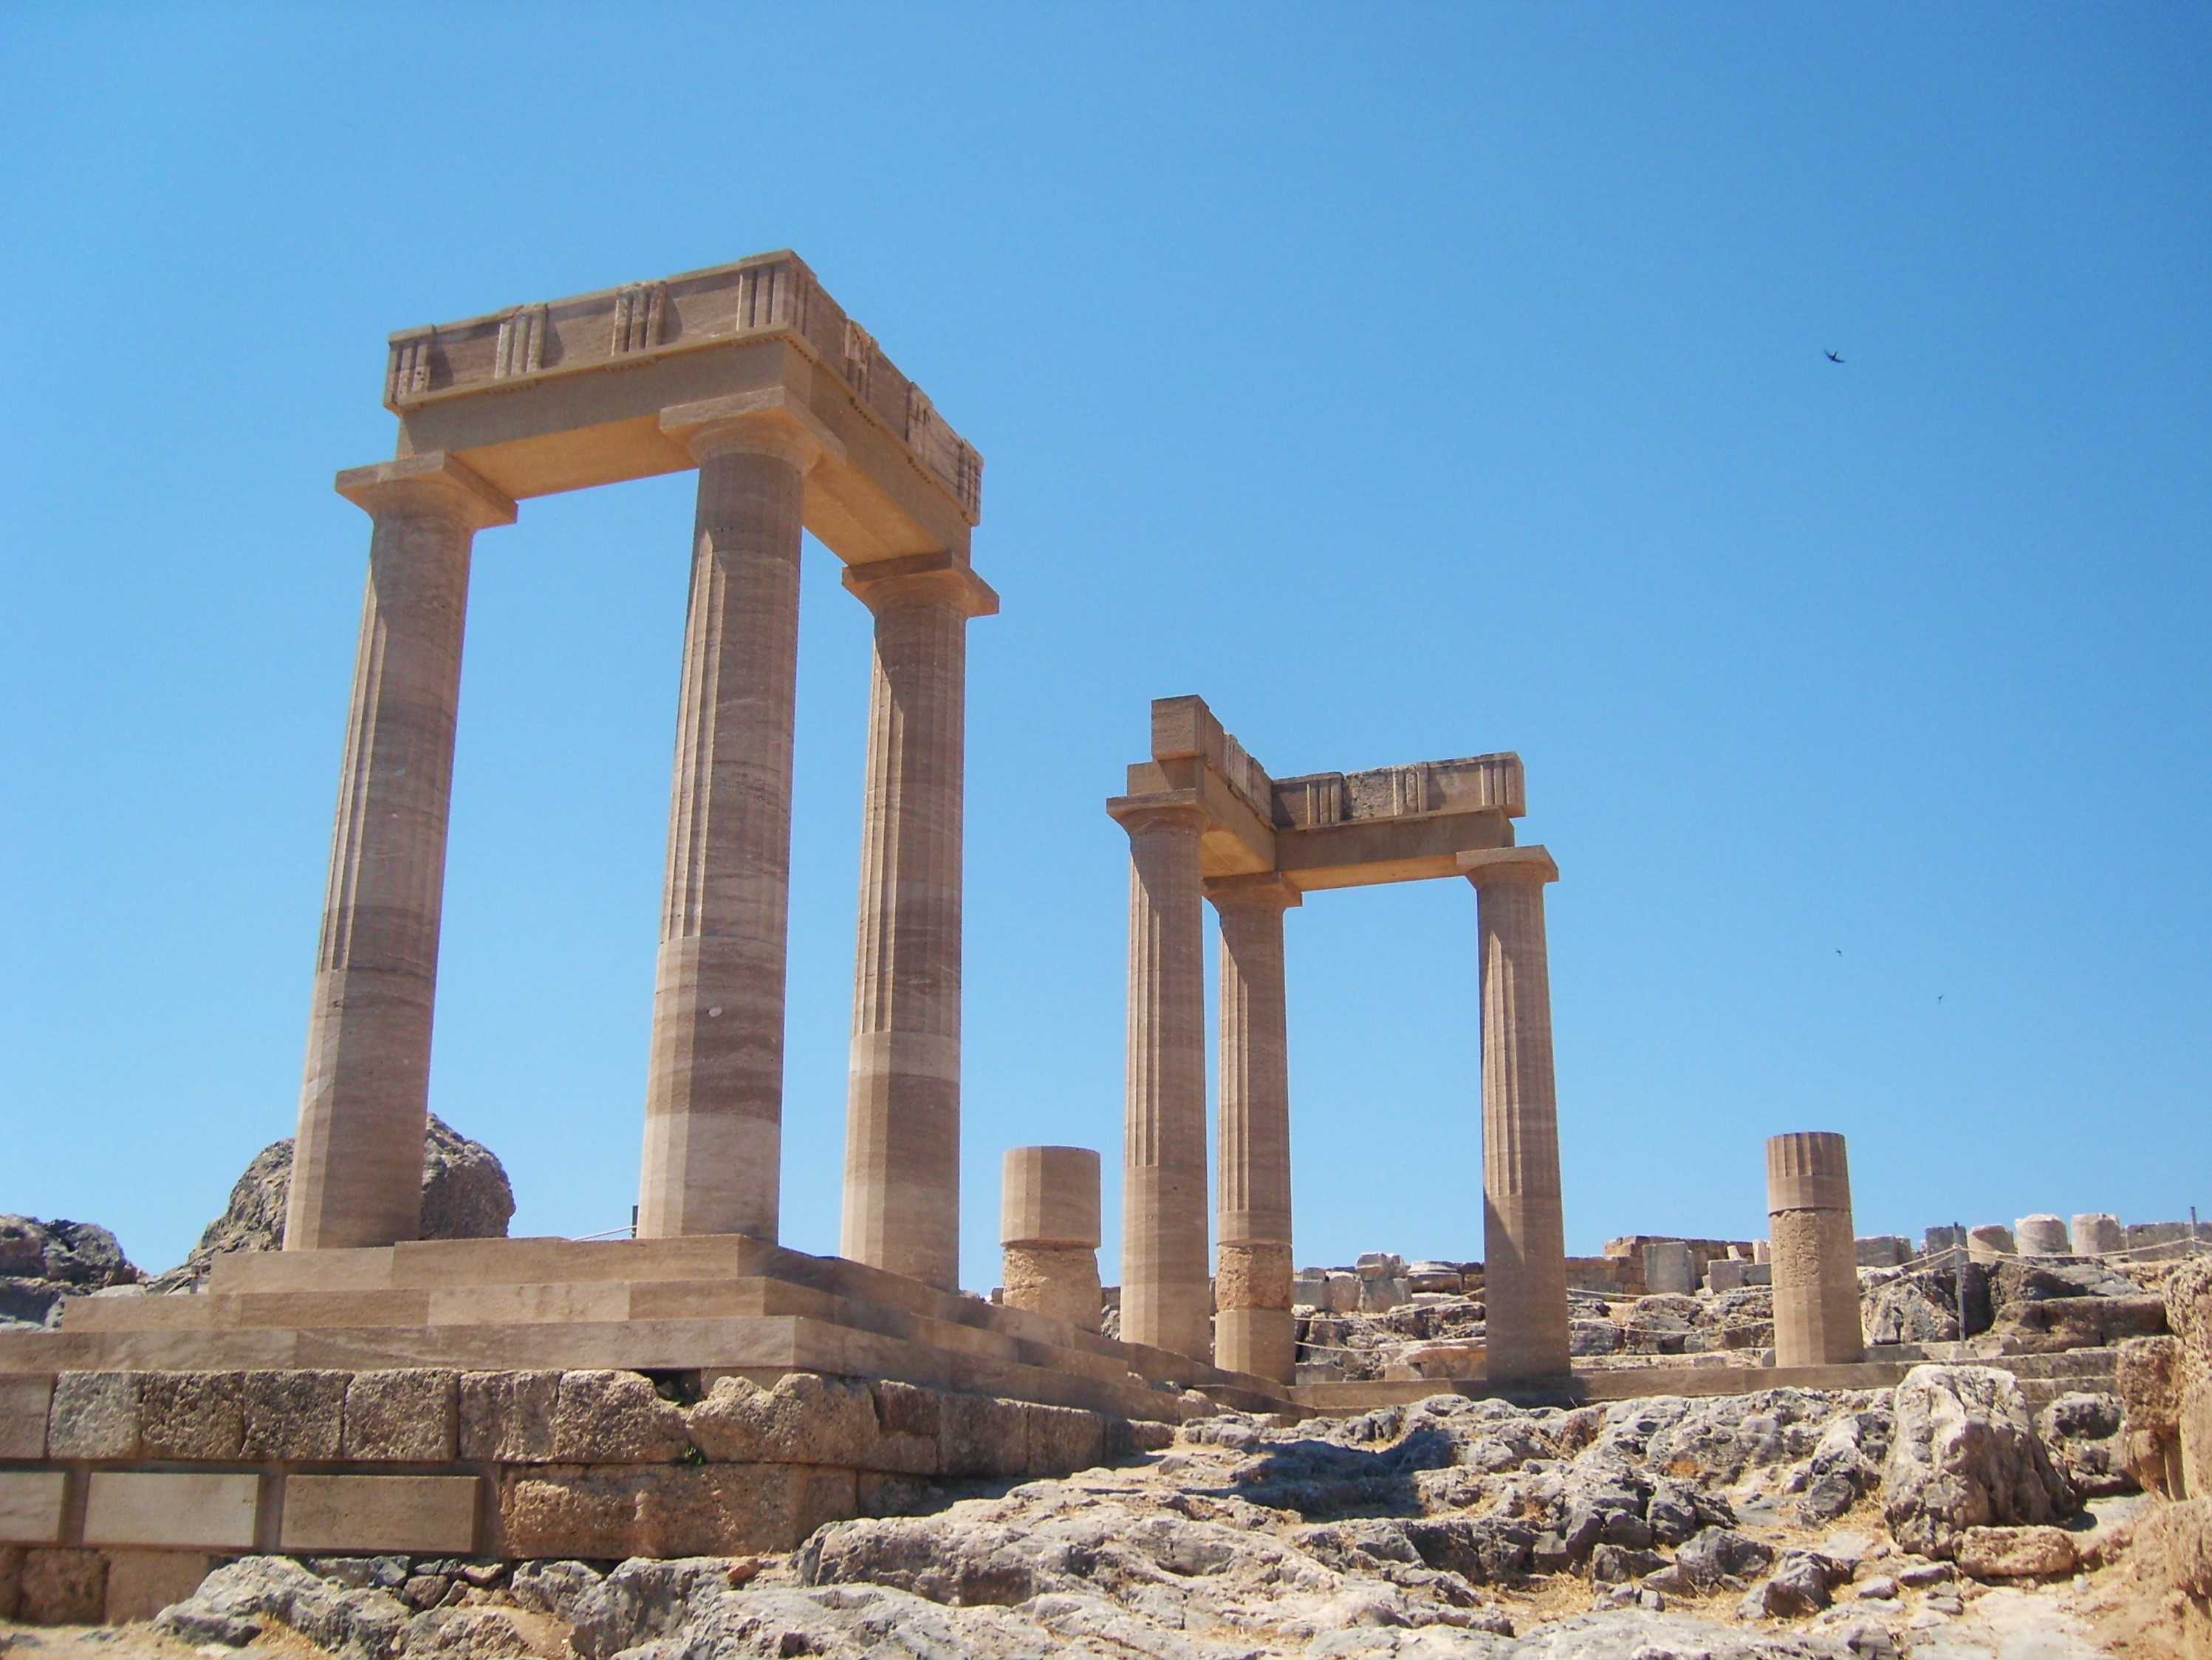
architecture, structure, antique, monument, travel, arch, column, tower, holiday, landmark, place of worship, stones, temple, ruins, greece, rhodes, greek columns, dodecanese, unesco world heritage site, roman temple, historic site, ancient history, greek antiquity, egyptian temple, ancient roman architecture, ancient greek temple